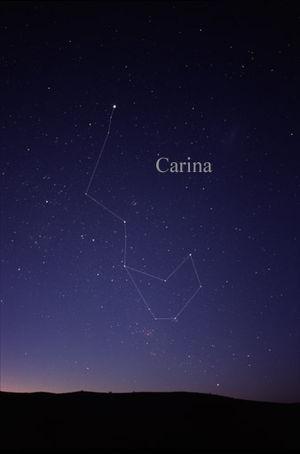
La Carène est l'une des 88 constellations du ciel. Traversée par la Voie lactée, la constellation de la Carène, bien qu'elle ne soit pas la plus grande du ciel, possède un nombre assez important d'étoiles brillantes, dont Canopus, la deuxième de la voûte céleste.